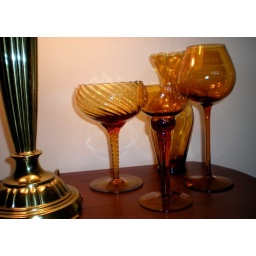
Edited: My son tipped over this side table and broke every piece of glass on it.